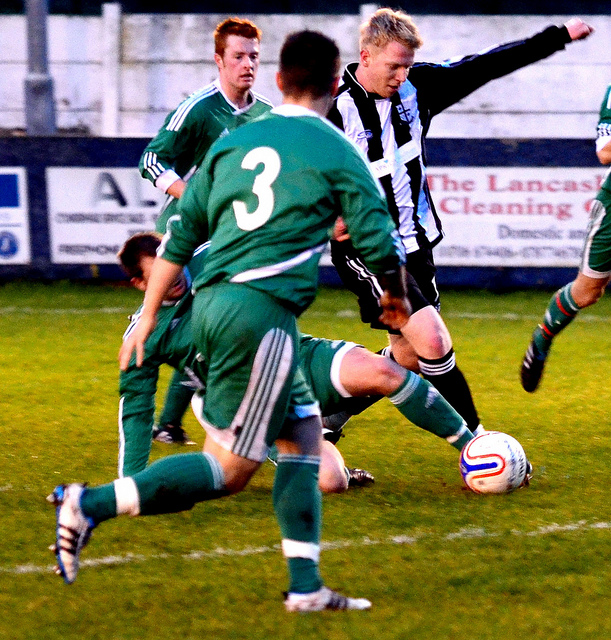
một nhóm người đang choi bóng đá trên sân cỏ